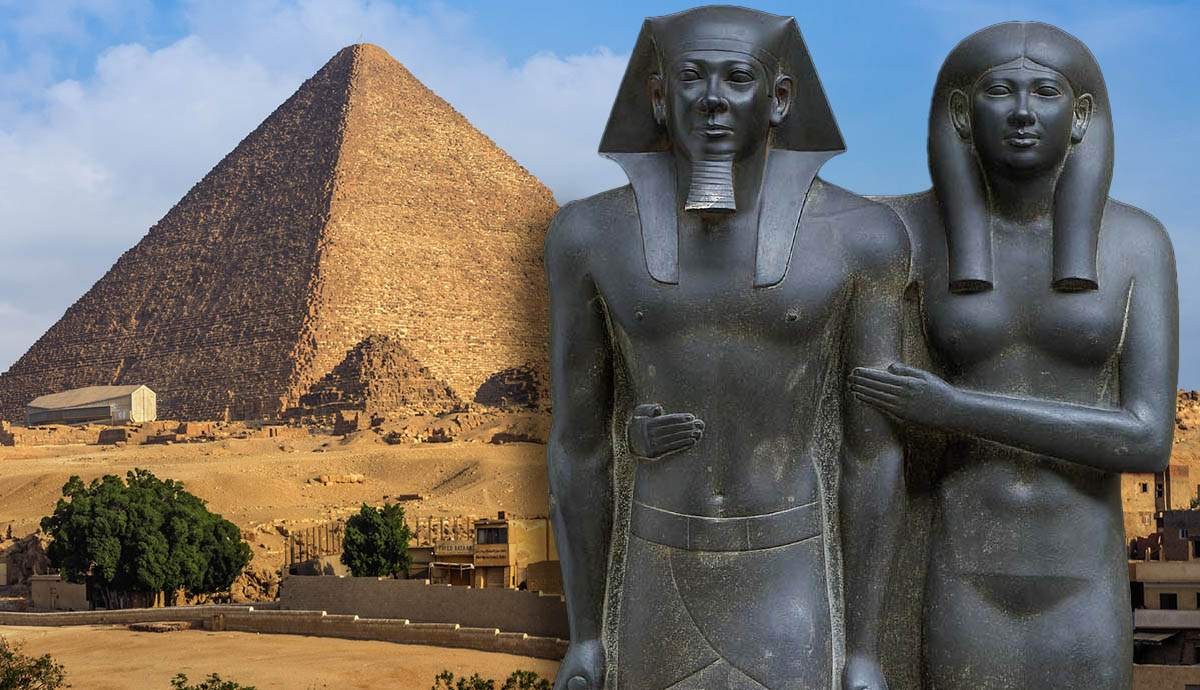
Landmark: Pyramids of Giza